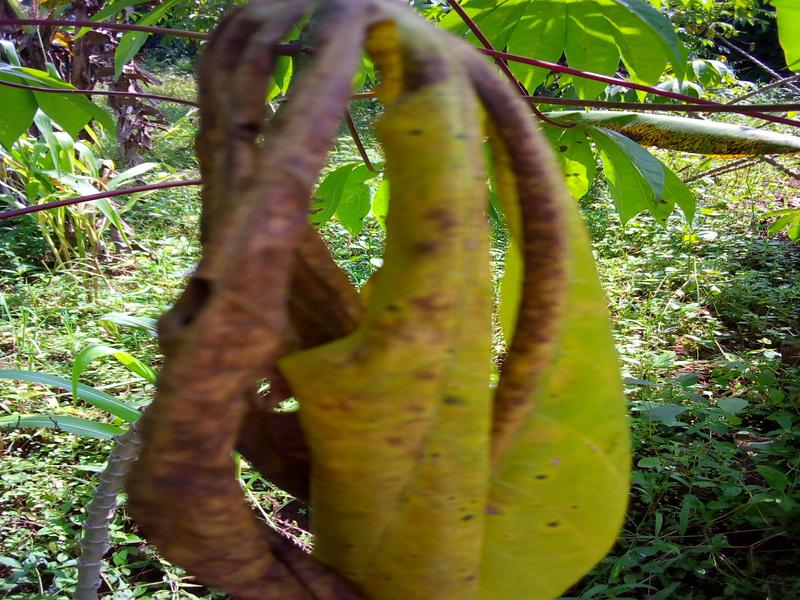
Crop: cassava
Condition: bacterial_blight